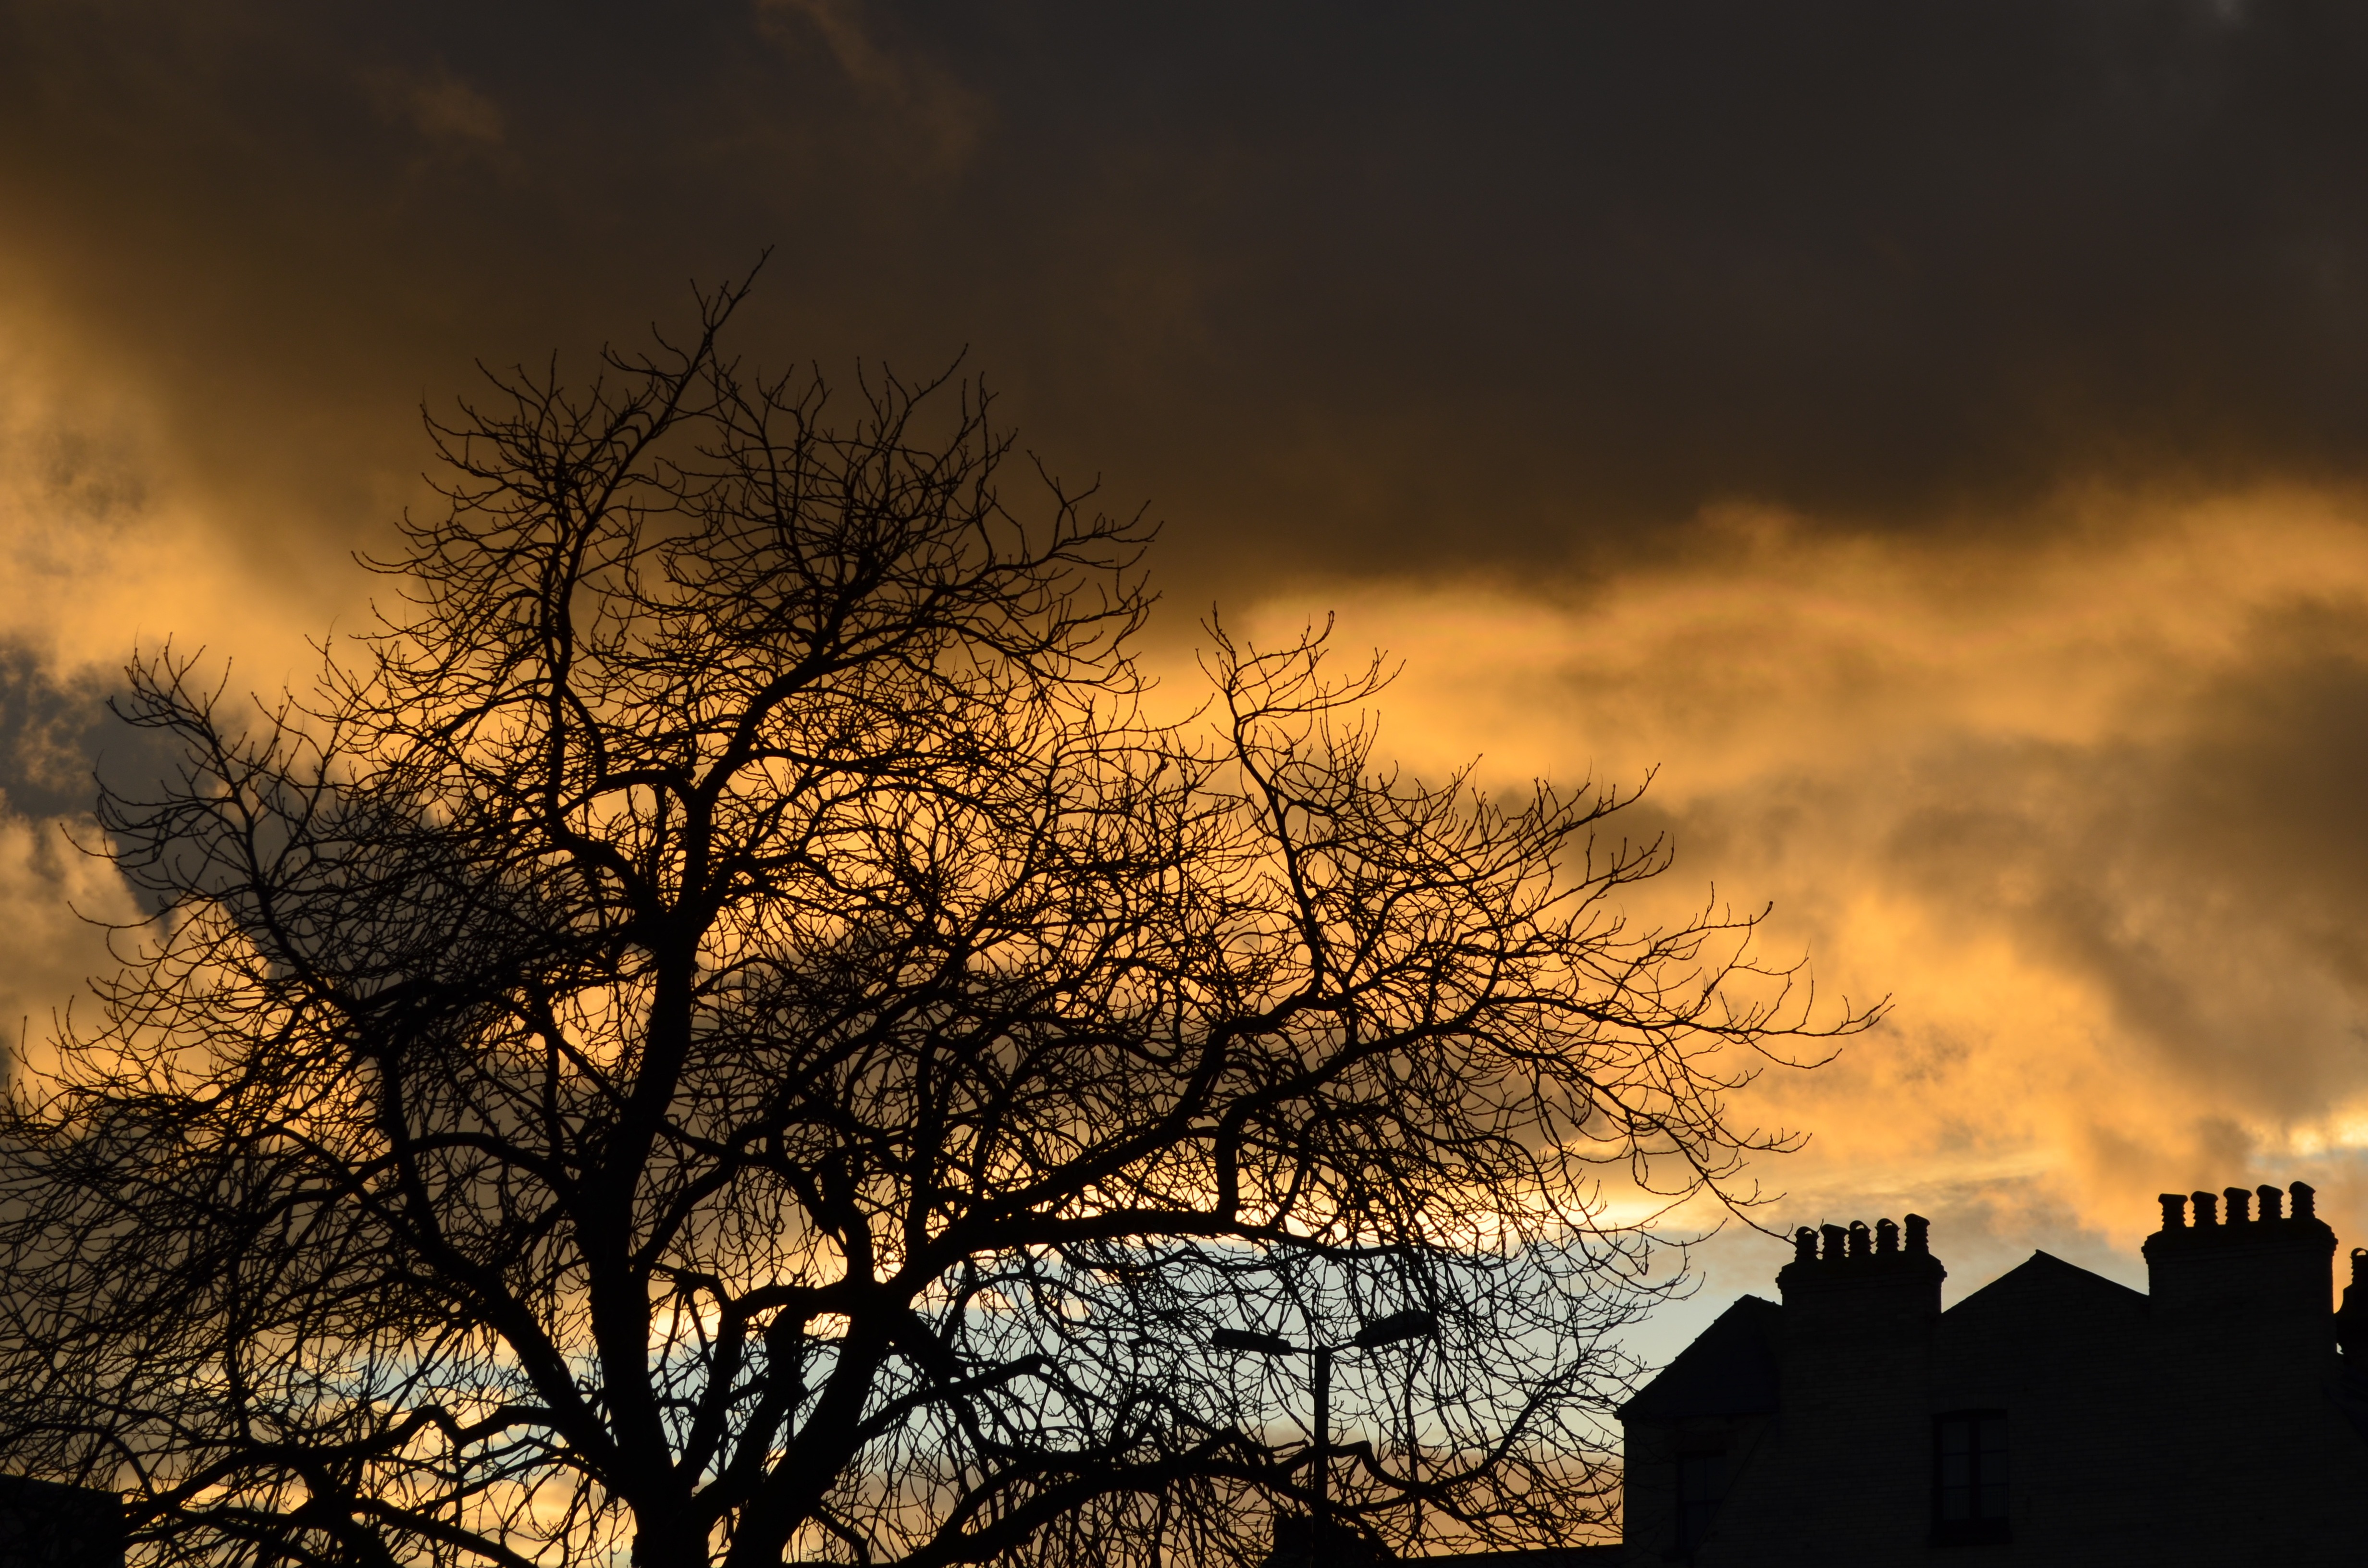
tree, nature, branch, cloud, plant, sky, sun, sunrise, sunset, night, sunlight, morning, dawn, atmosphere, dusk, evening, red, autumn, darkness, blue, cards, clouds, background, greeting, atmospheric phenomenon, woody plant